Cyclone Debbie

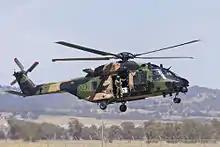
An MRH-90 helicopter in 2015, similar to those deployed from HMAS "Albatross" to aid in Operation Queensland Assist

Major storm surge was seen as one of the most dangerous factors associated with the approaching cyclone. With the storm potentially coinciding with high tide, it was estimated that water rise in some areas could potentially exceed . Residents in low-lying areas across Bowen, Proserpine and Airlie Beach were ordered to evacuate their homes. Late on 27 March, just over 12 hours prior to landfall, 25,000 residents in low-lying areas of Mackay were ordered to evacuate. Approximately 5,500 people in the Bowen area were also urged to leave. Across Queensland, more than 400 schools and education centres were closed. All flights at Townsville Airport, Proserpine/Whitsunday Coast Airport, Mackay Airport, Hamilton Island Airport and Moranbah Airport were cancelled from 27 March, and Queensland Rail suspended train services between Rockhampton and Townsville. North Queensland Bulk Ports closed the ports at Mackay, Abbot Point and Hay Point. A total of 1,000 emergency personnel and more than 200 Energex workers were deployed to the region to assist with Ergon Energy's preparations and clean up operations.